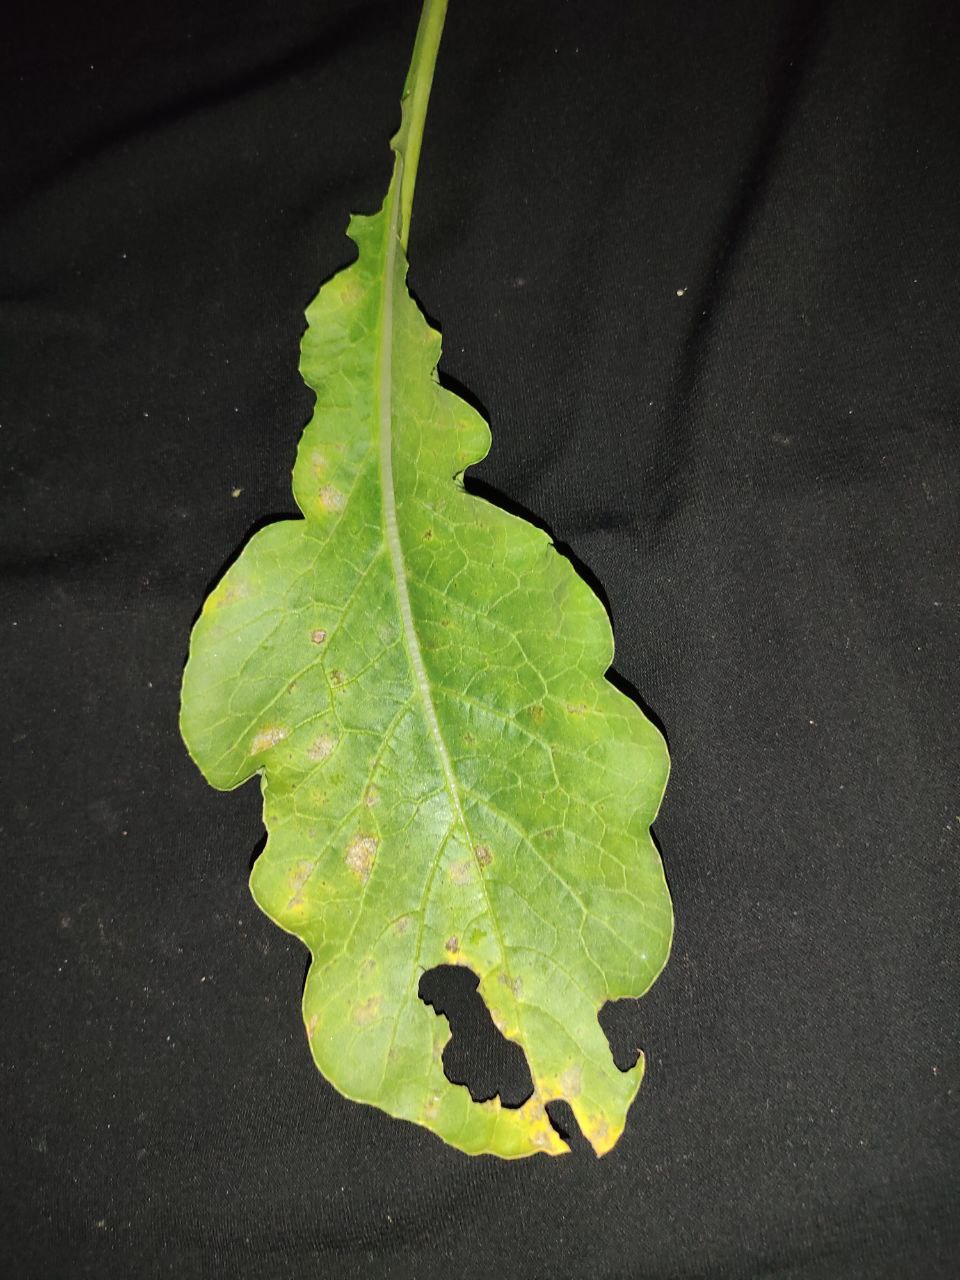
Label: Downey mildew